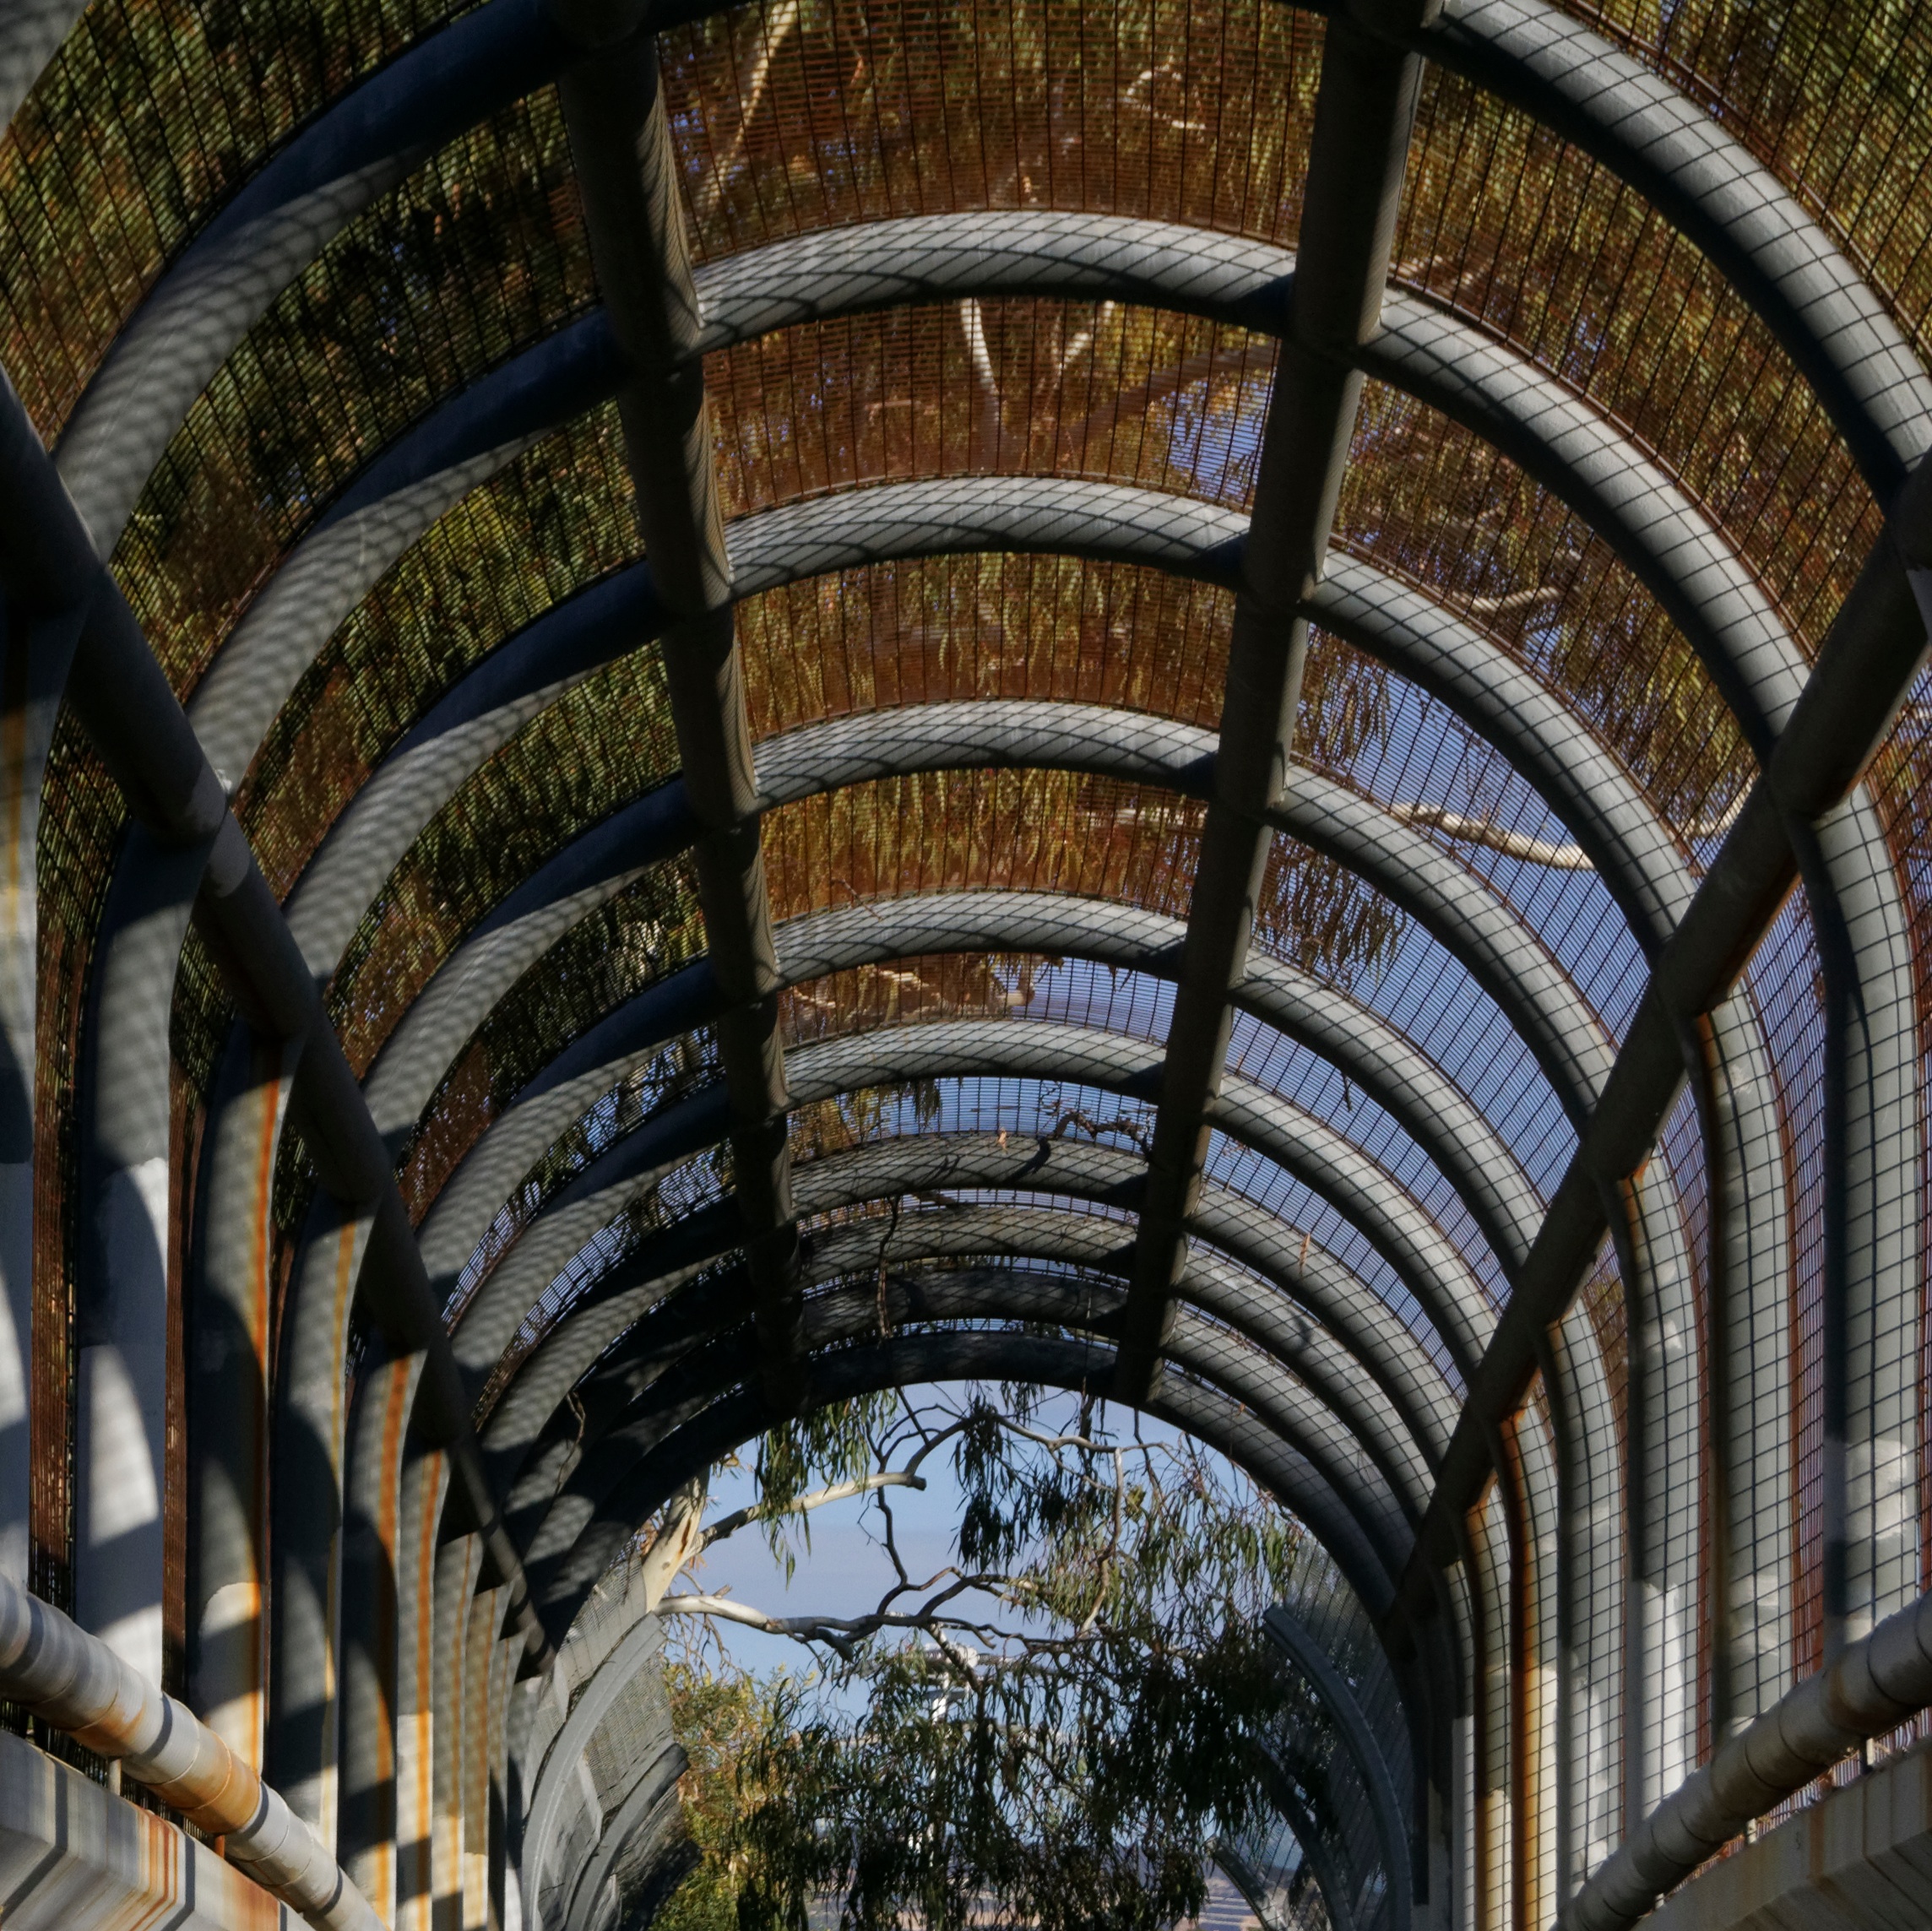
architecture, wood, window, arch, stairs, symmetry, urban area, outdoor structure